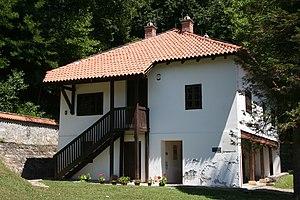
Le monastère de Bogovađa est un monastère orthodoxe serbe situé à Bogovađa, dans le district de Kolubara et dans la municipalité de Lajkovac en Serbie. Il est inscrit sur la liste des monuments culturels de grande importance de la République de Serbie.